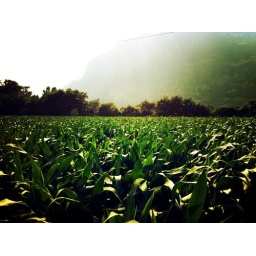
A nice field I found walking around the village where I was born